Togo

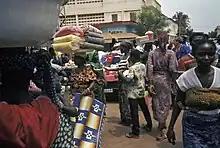
People in the 1980s

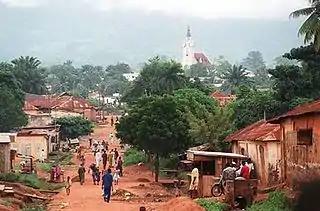
Church in Kpalime

Togo has a total of eight airports, as of 2012, out of which two are international airports and six are domestic airports. The only major airport of the country is Lomé–Tokoin International Airport serving the capital, Lomé, and another Niamtougou International Airport in Niamtougou, serving the country's northern part.